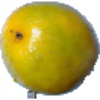
Label: Maracuja 1